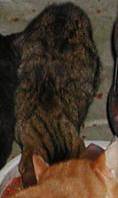
Label: cats